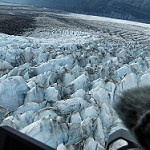
Scene: Outdoor